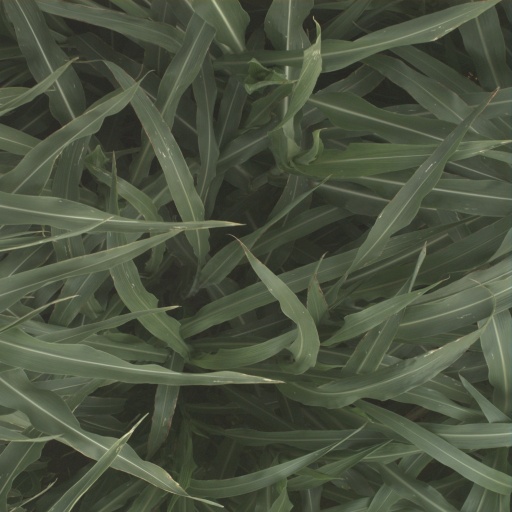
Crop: sorghum